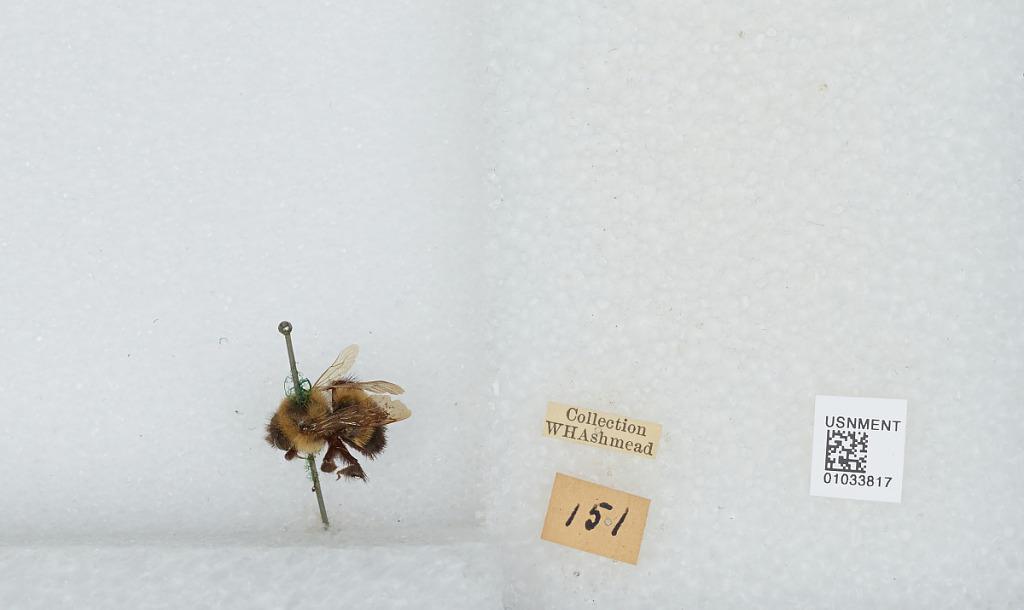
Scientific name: Bombus (Pyrobombus) vagans vagans Smith